Lympstone Manor, Exmouth

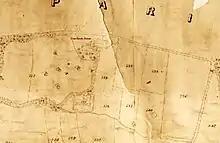
Map of Courtlands House in about 1840

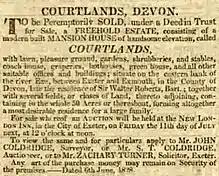
Sale notice for Courtlands House in 1828

Charles Baring (1741–1829) was born in 1741 in Larkbeare House in Exmouth. His father was John Baring, a wealthy merchant. Charles entered the banking business with his brothers Francis and John who foundered the famous Baring Bank. In 1767 he married Margaret Gould (1743–1803), who was the daughter and heiress of William Drake Gould of Lew Trenchard Manor. It is about this time that Courtlands House was transformed by Charles from a farmhouse to a mansion. The couple had nine children, seven daughters and two sons.